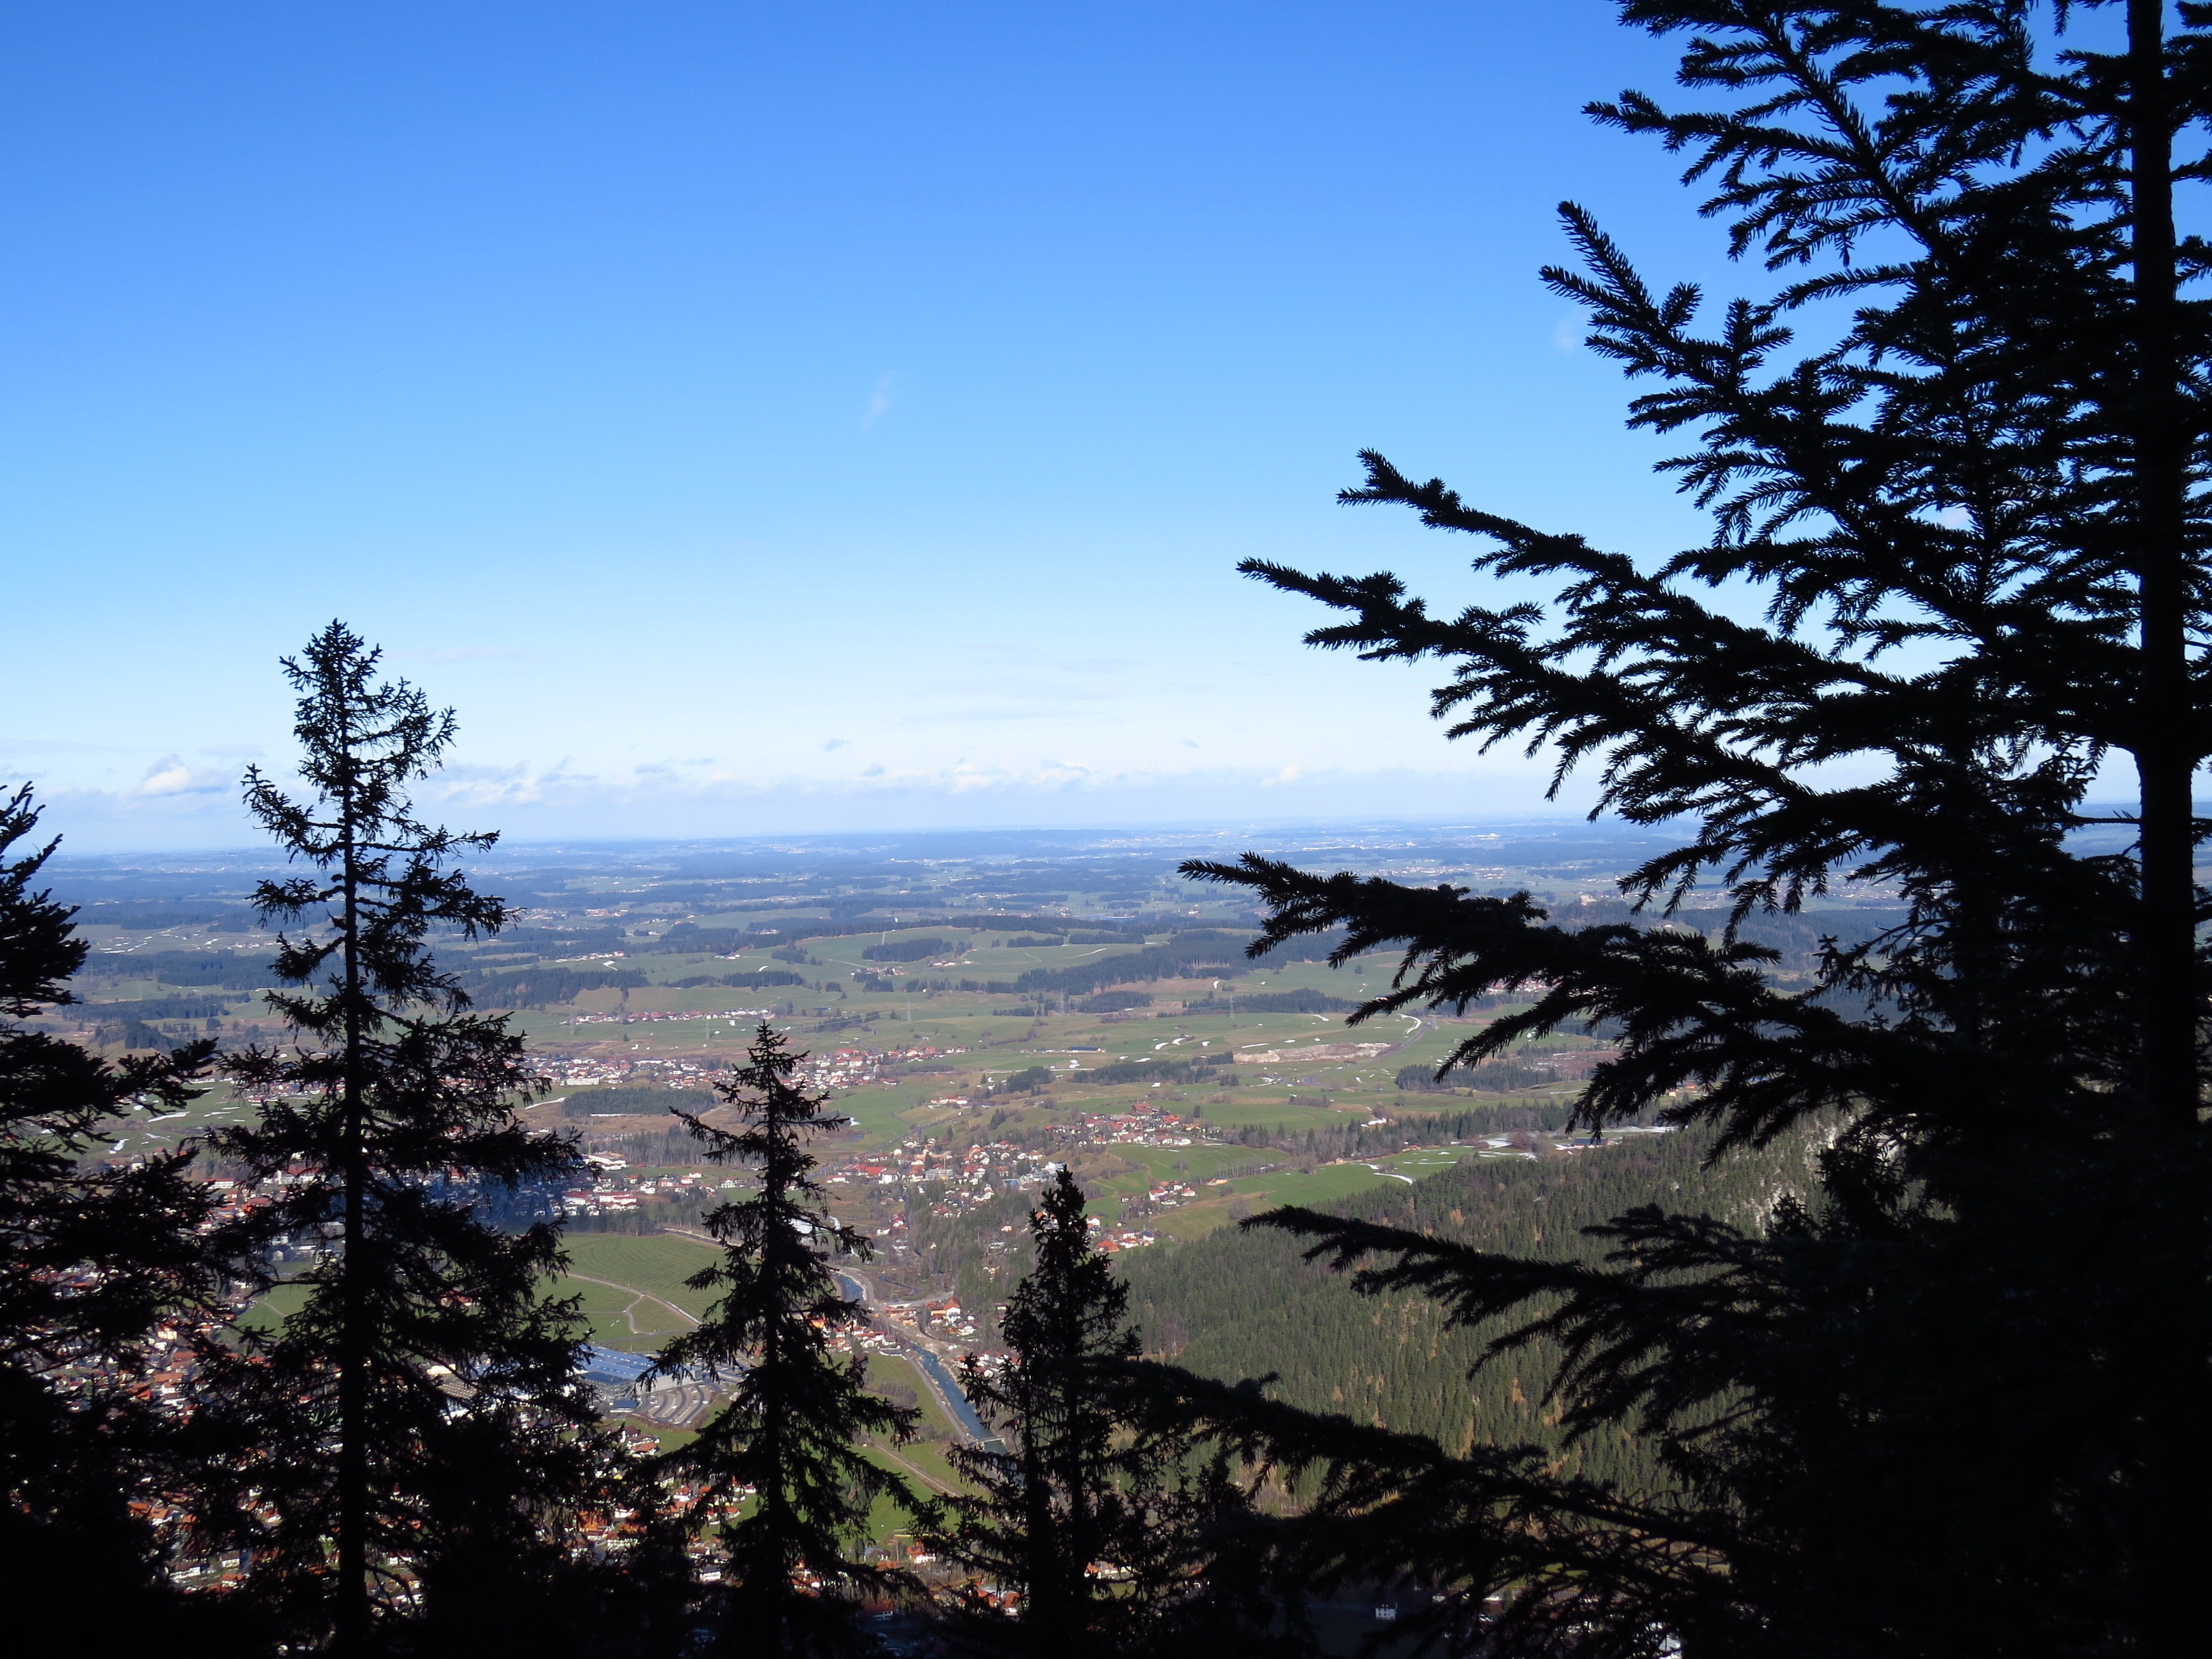
landscape, tree, nature, forest, horizon, wilderness, silhouette, mountain, cloud, plant, sky, sunlight, morning, leaf, hill, view, valley, hike, fir, christmas tree, ridge, place, wide, out, rise, top, firs, look down, atmospheric phenomenon, woody plant, mountainous landforms, pfronten